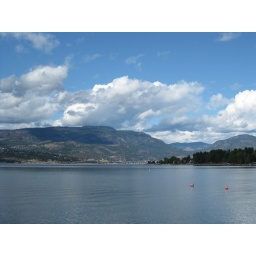
An increasingly sunny and pleasant afternoon in September, looking up the lake towards the bridge and downtown Kelowna. Taken from the Mission